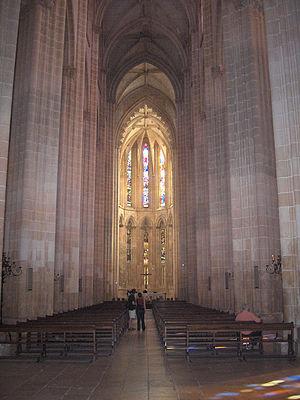
Huguet, parfois écrit Houet ou Ouguete, fut un architecte vivant au début du XVᵉ siècle au Portugal et qui introduisit le gothique flamboyant dans ce pays. Il joua un rôle important dans l'évolution de l'architecture gothique au Portugal à travers le XVᵉ siècle et au début du XVIᵉ siècle.